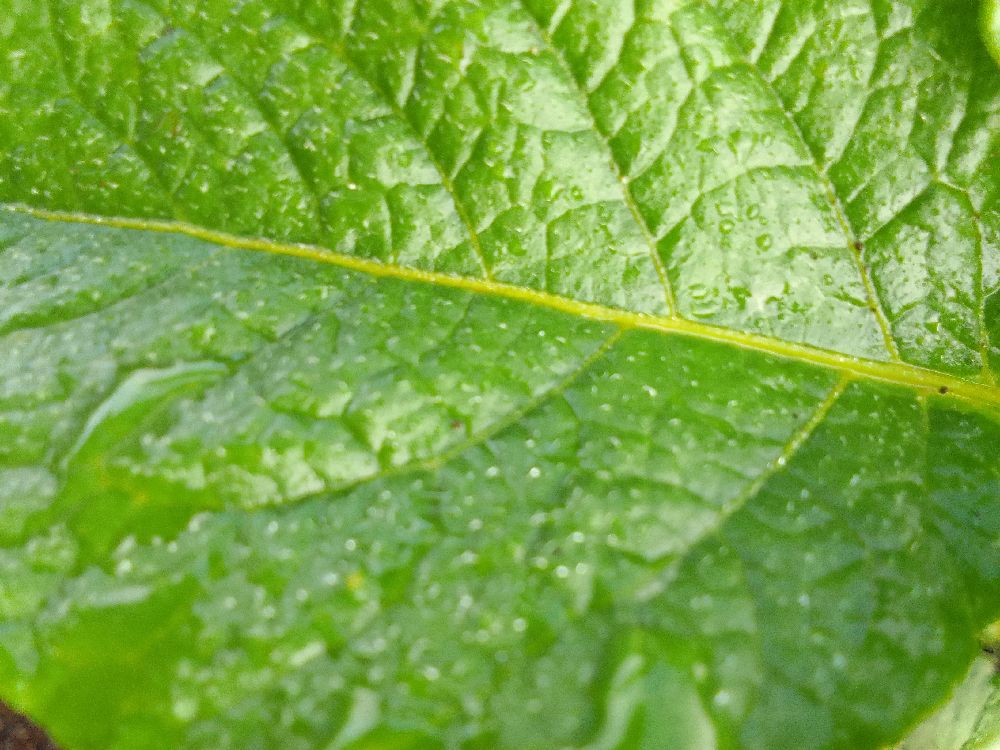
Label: Healthy